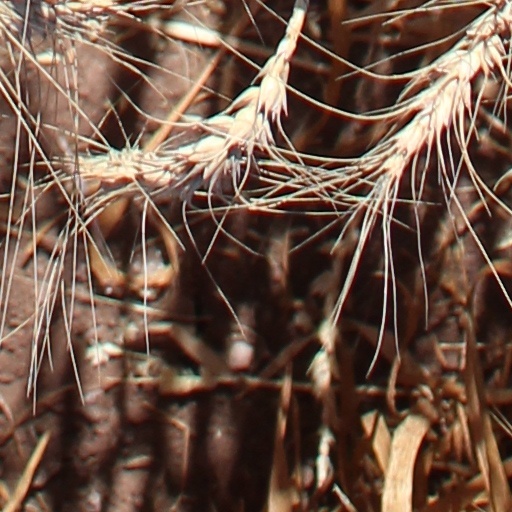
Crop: wheat